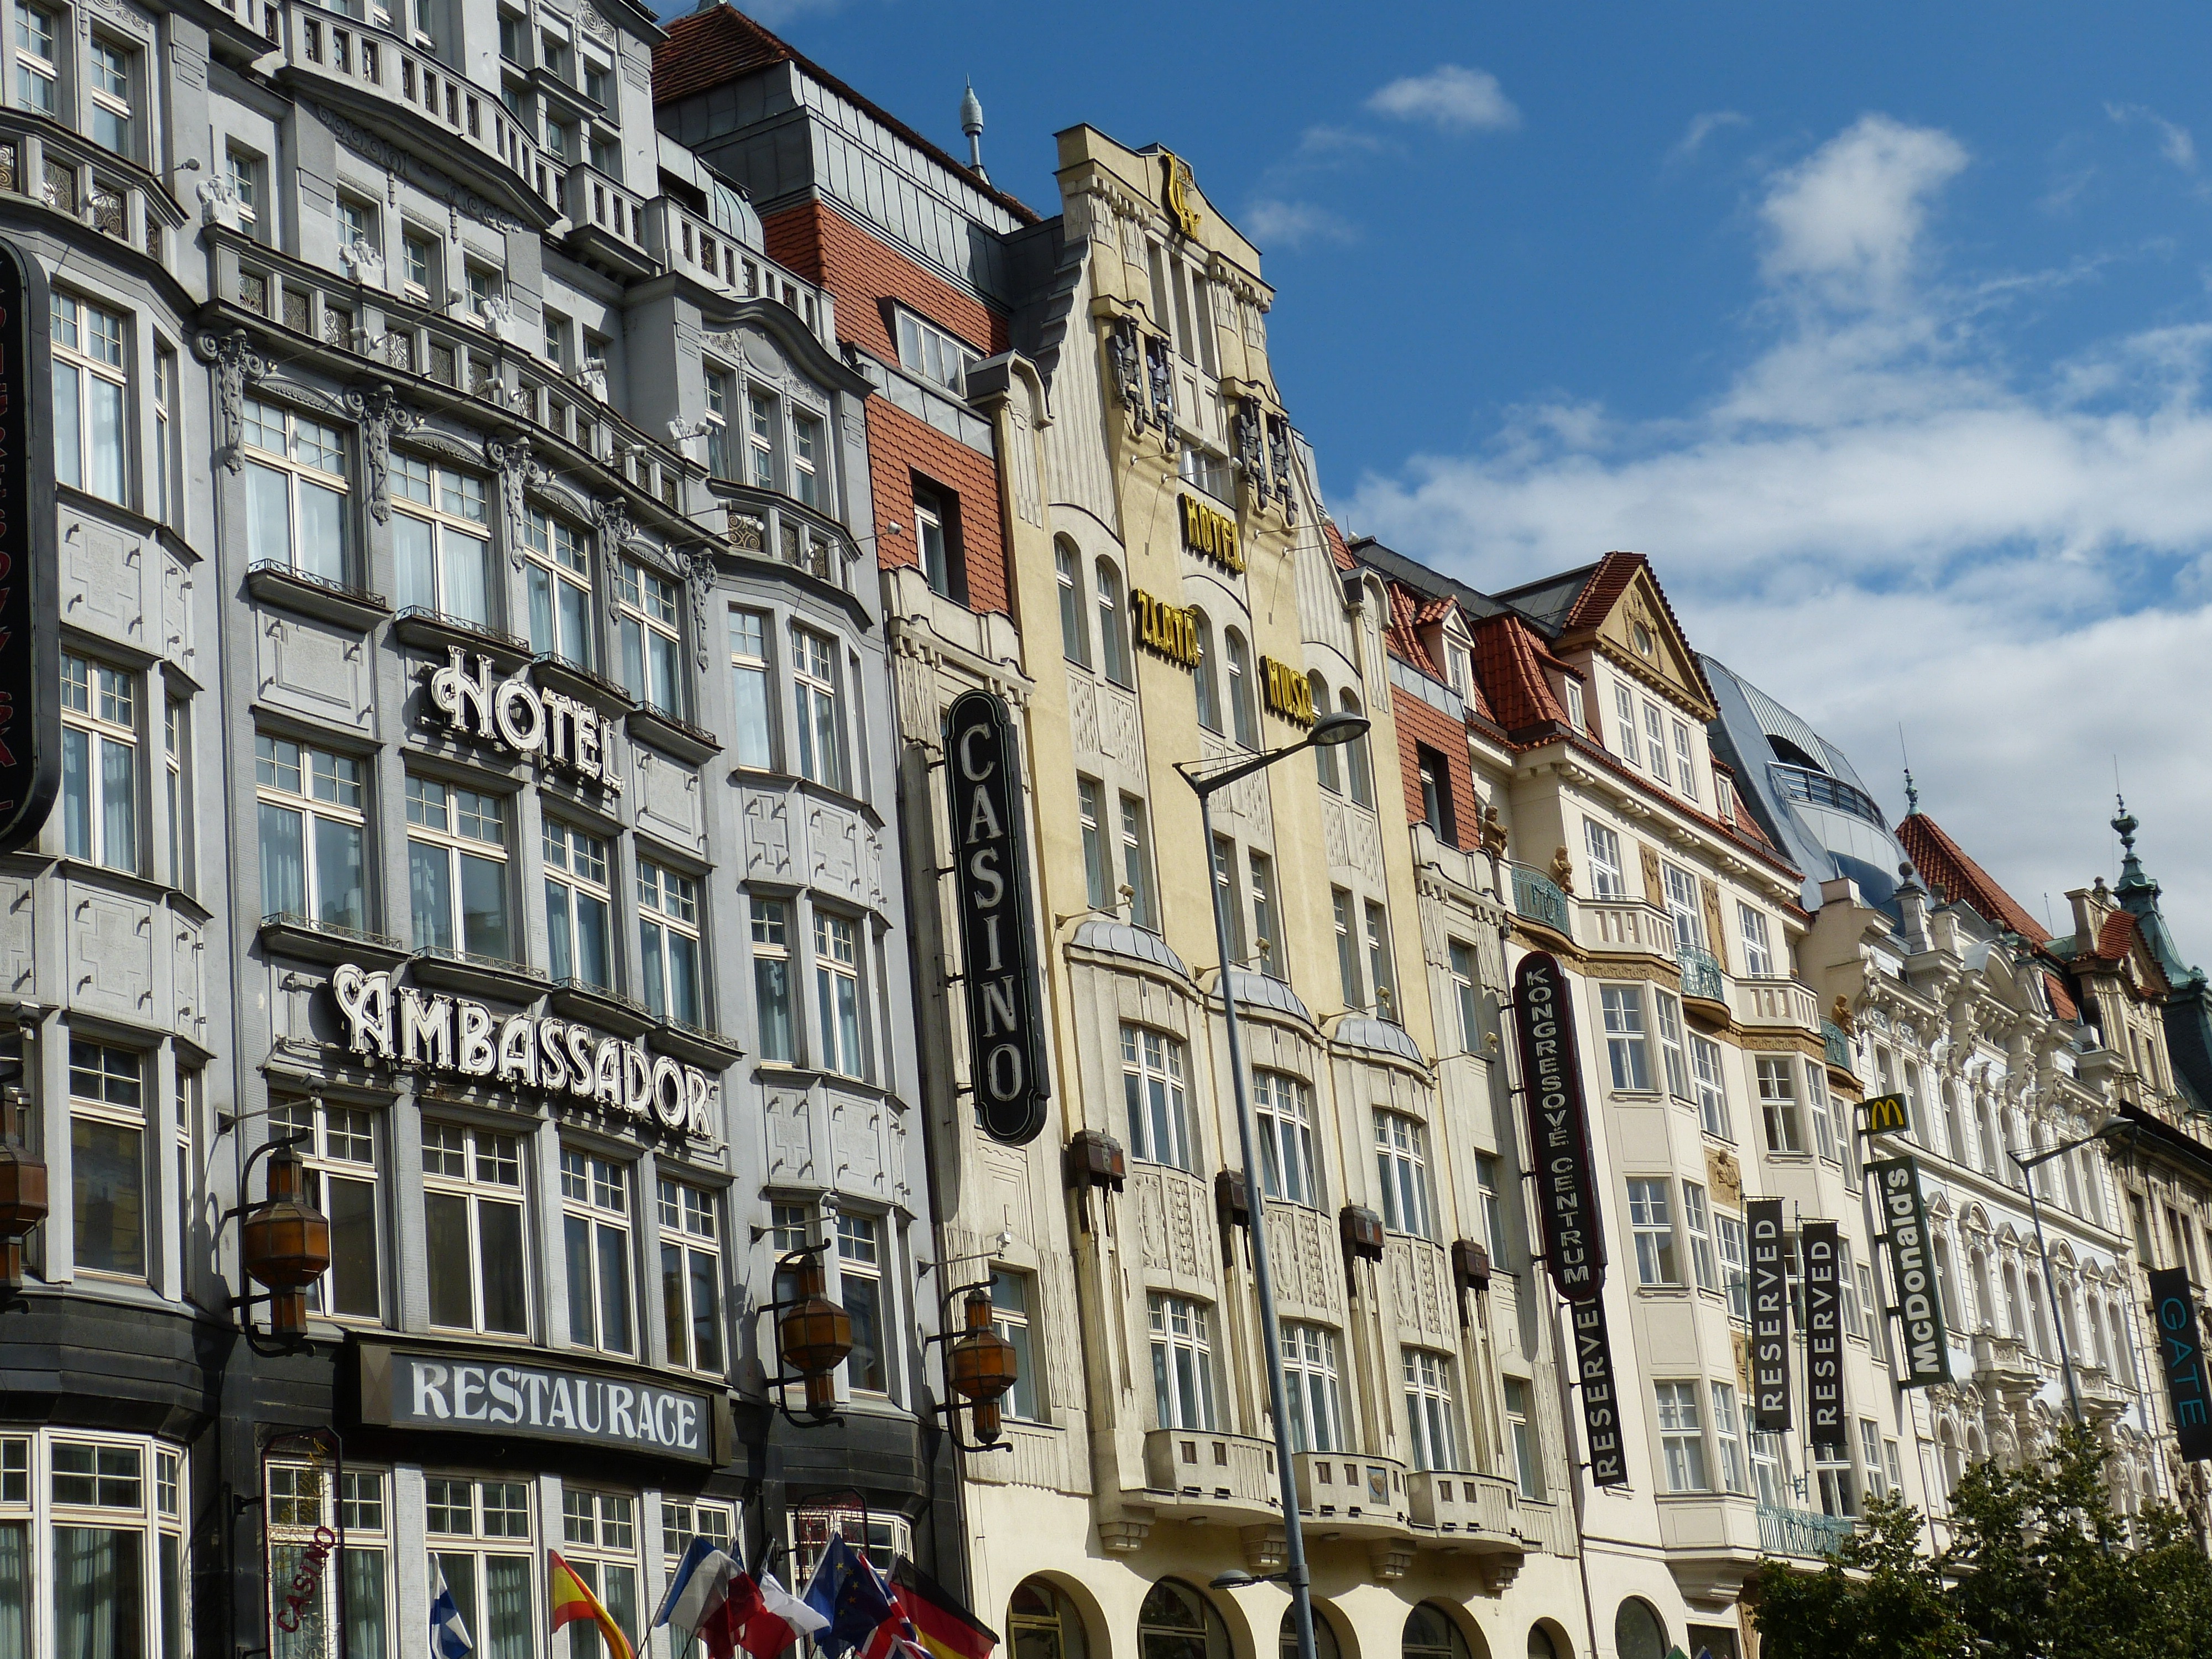
architecture, road, street, town, city, cityscape, downtown, landmark, facade, prague, tourism, waterway, old town, capital, hotel, town square, historically, czech republic, neighbourhood, neumarkt, tours, urban area, human settlement